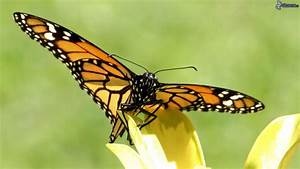
Label: butterfly